Retezat National Park

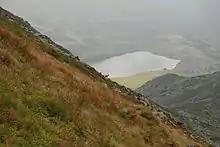
Group of chamois near Bucura Lake

The flora of Retezat demonstrates "exceptional biodiversity", consisting of approximately 1,190 plant species, of which 130 have the "endangered" or "vulnerable" status. More than a third of Romania's flora can be found in this area. Mountain pine and juniper habitats are dominant, with spruce and rhododendron also common.